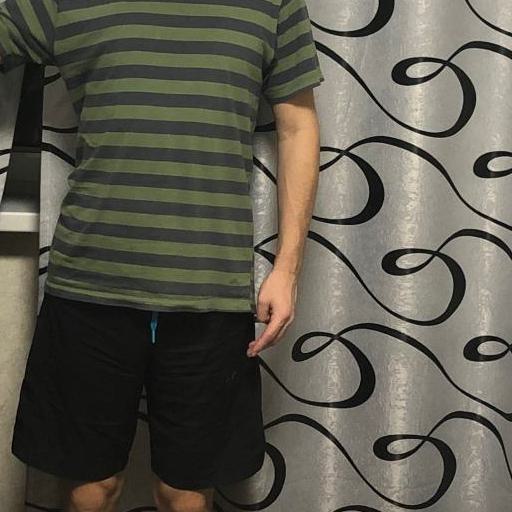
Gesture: no_gesture